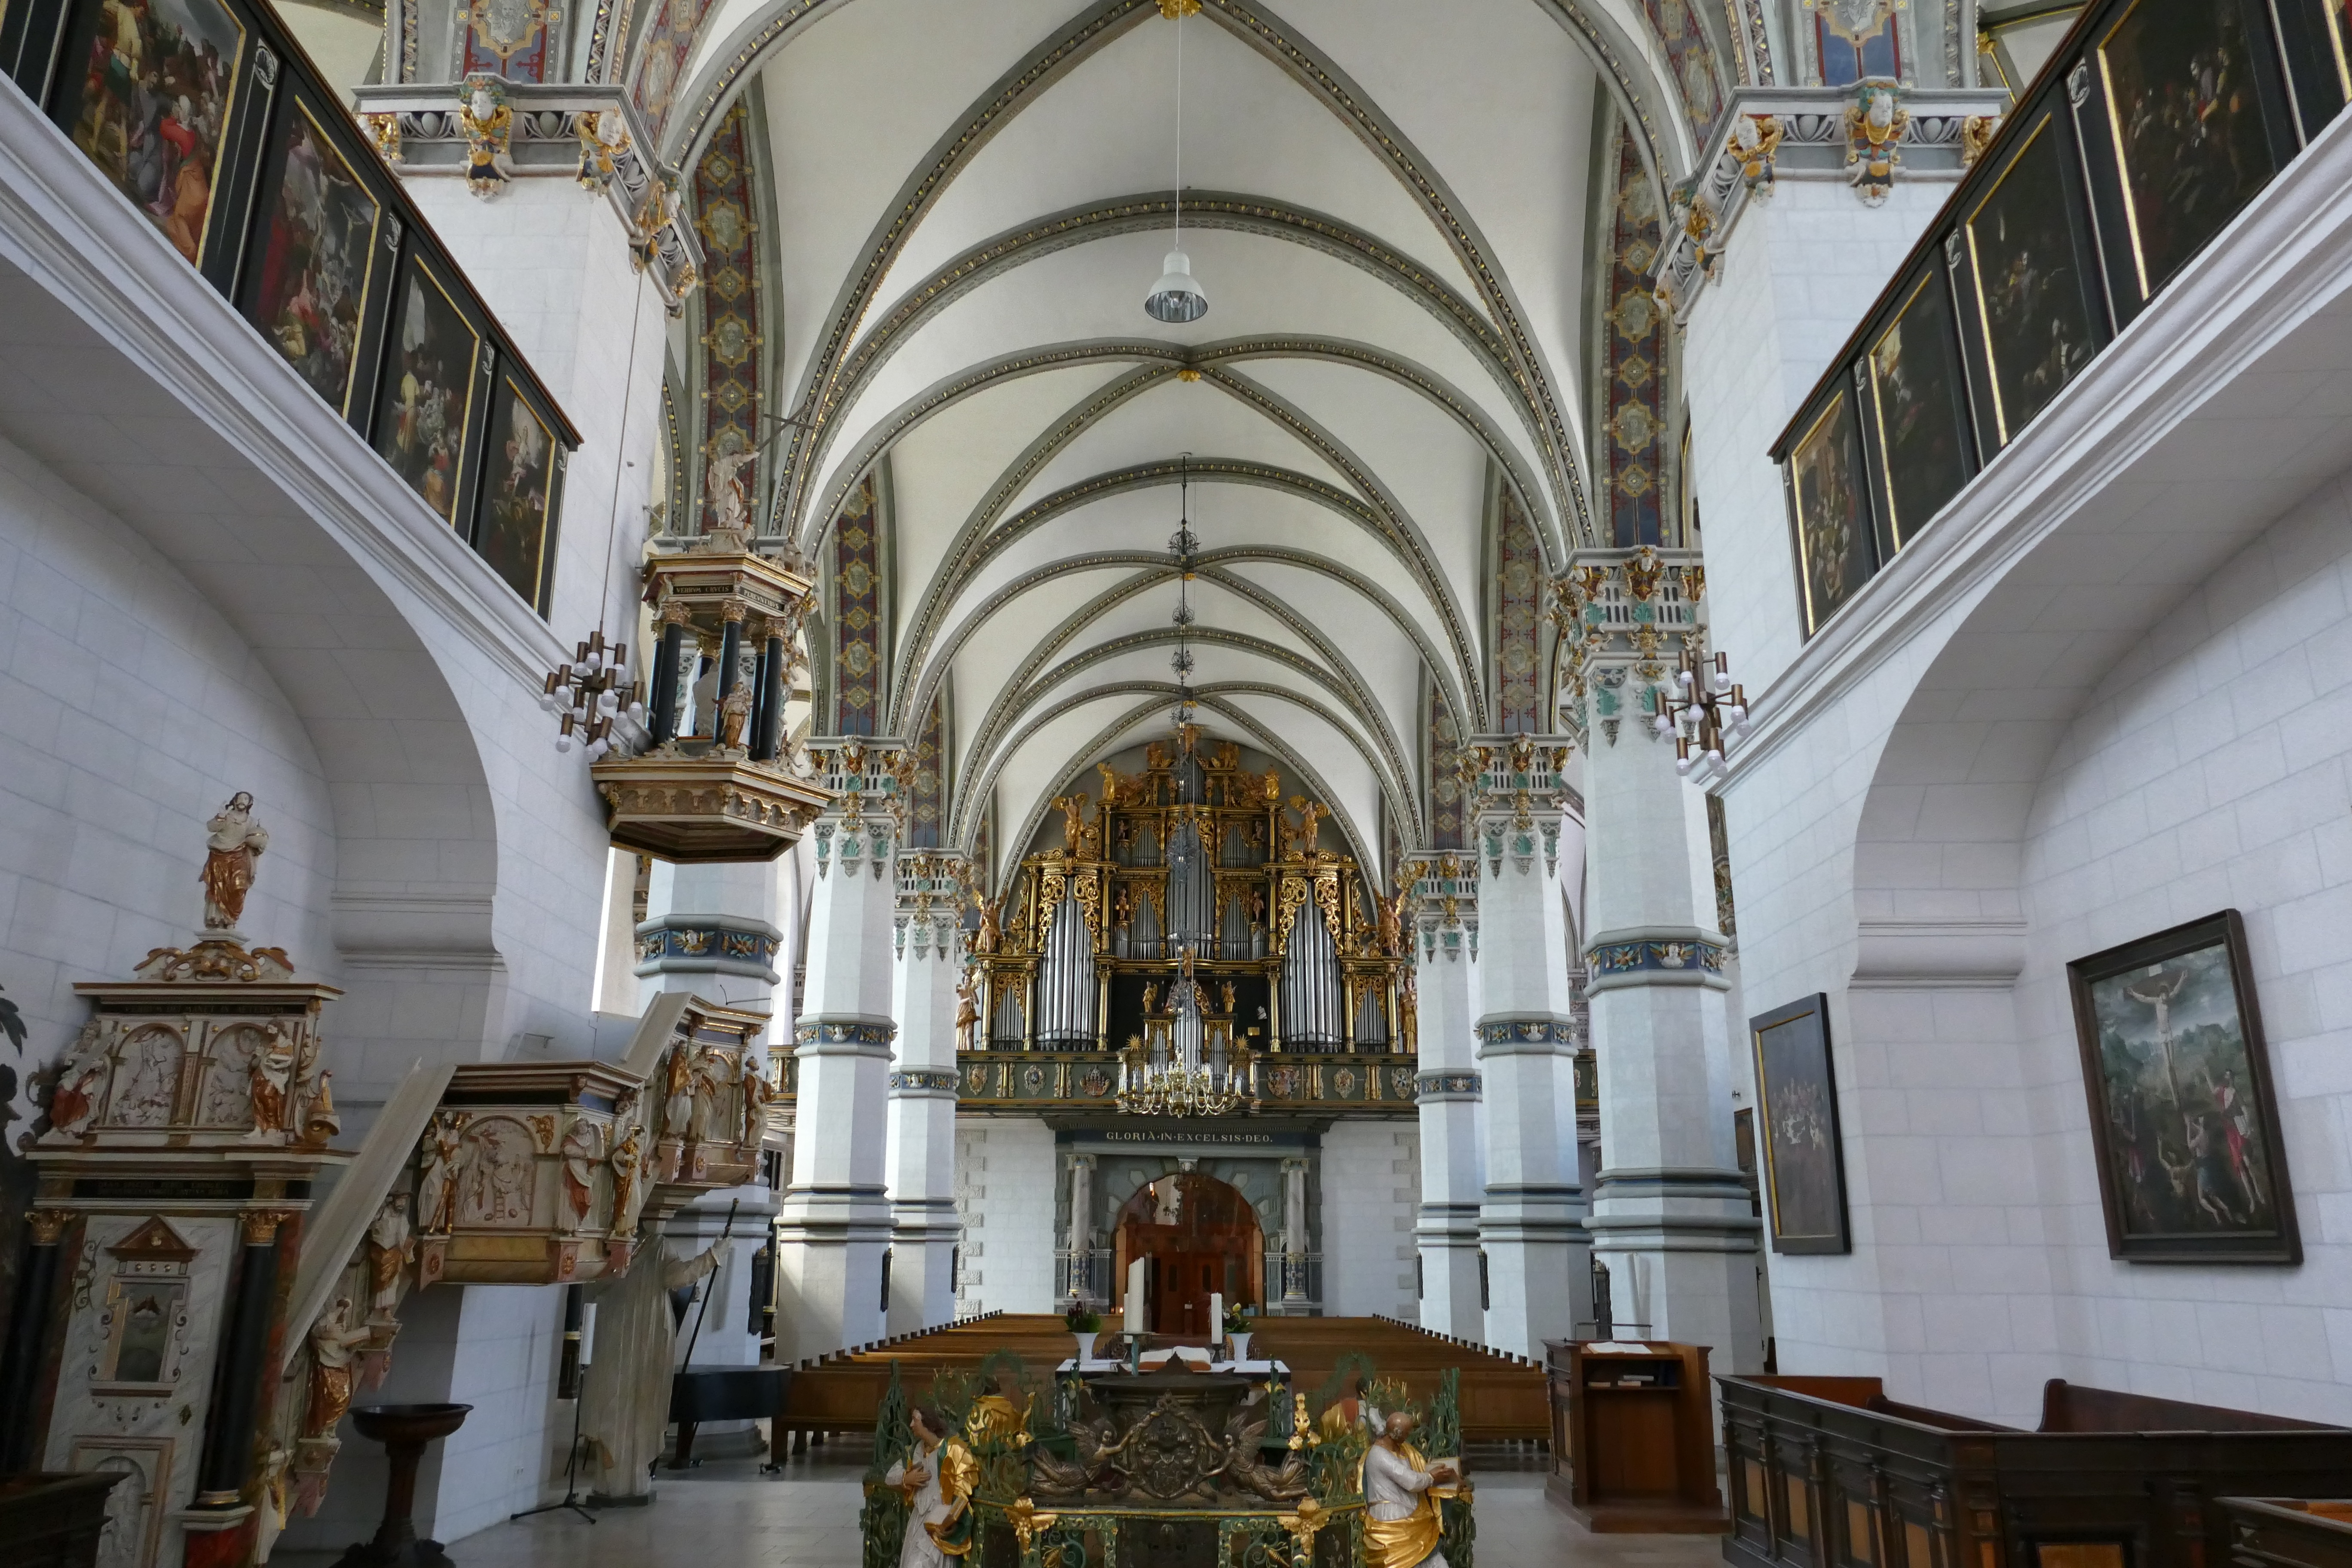
music, building, city, pillar, instrument, church, cathedral, chapel, place of worship, old town, altar, monastery, synagogue, nave, organ, basilica, historically, lower saxony, wolfenb ttel, church music